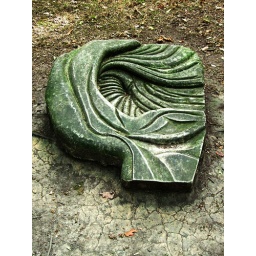
We stumbled across this interesting sculpture on the forest floor in Queen's Wood, Muswell Hill